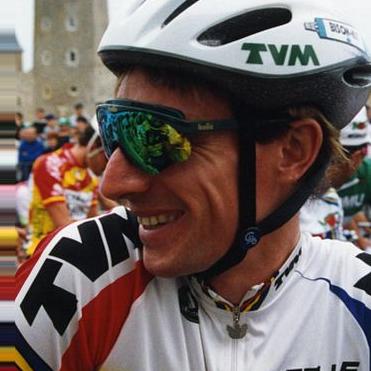
Age: 34